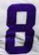
Number: 8